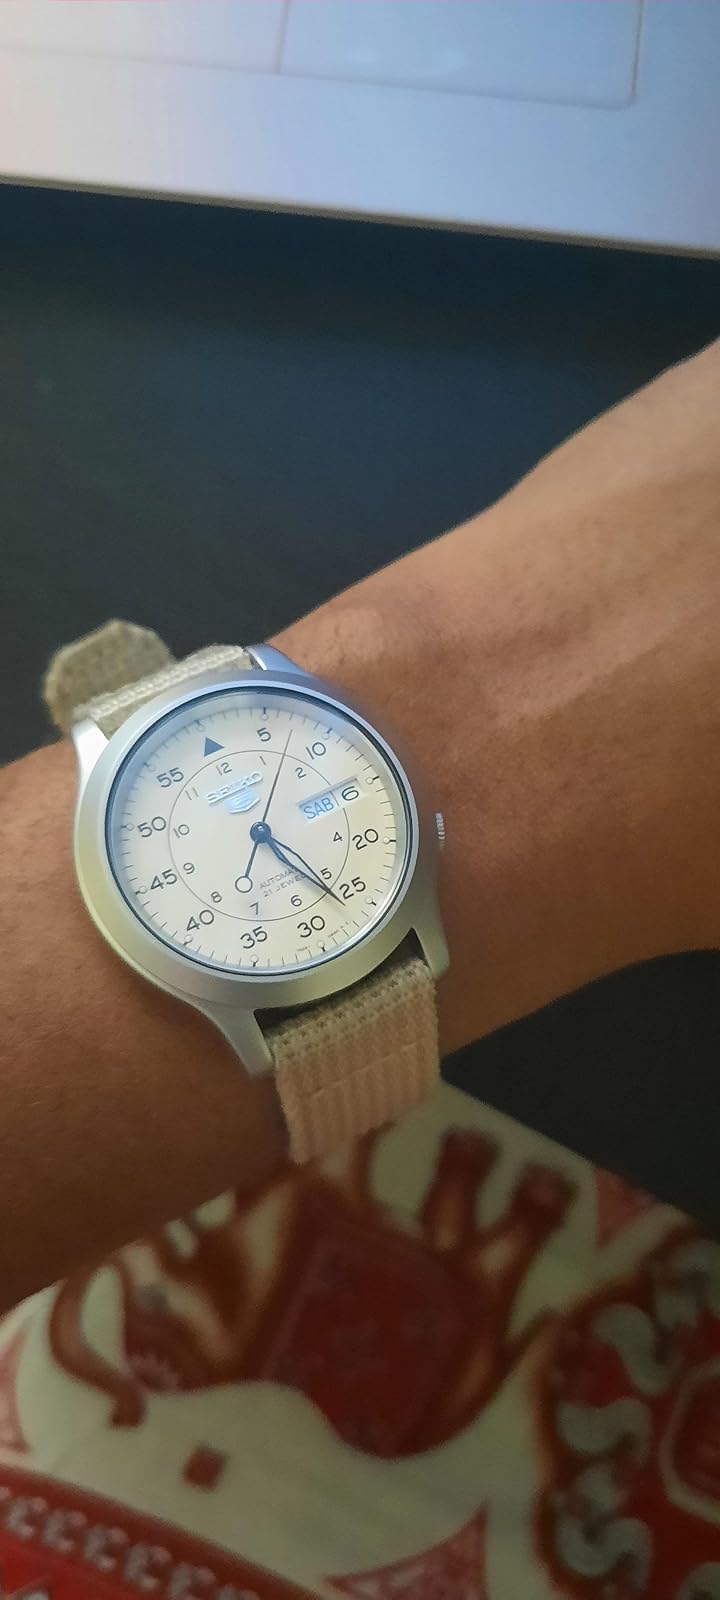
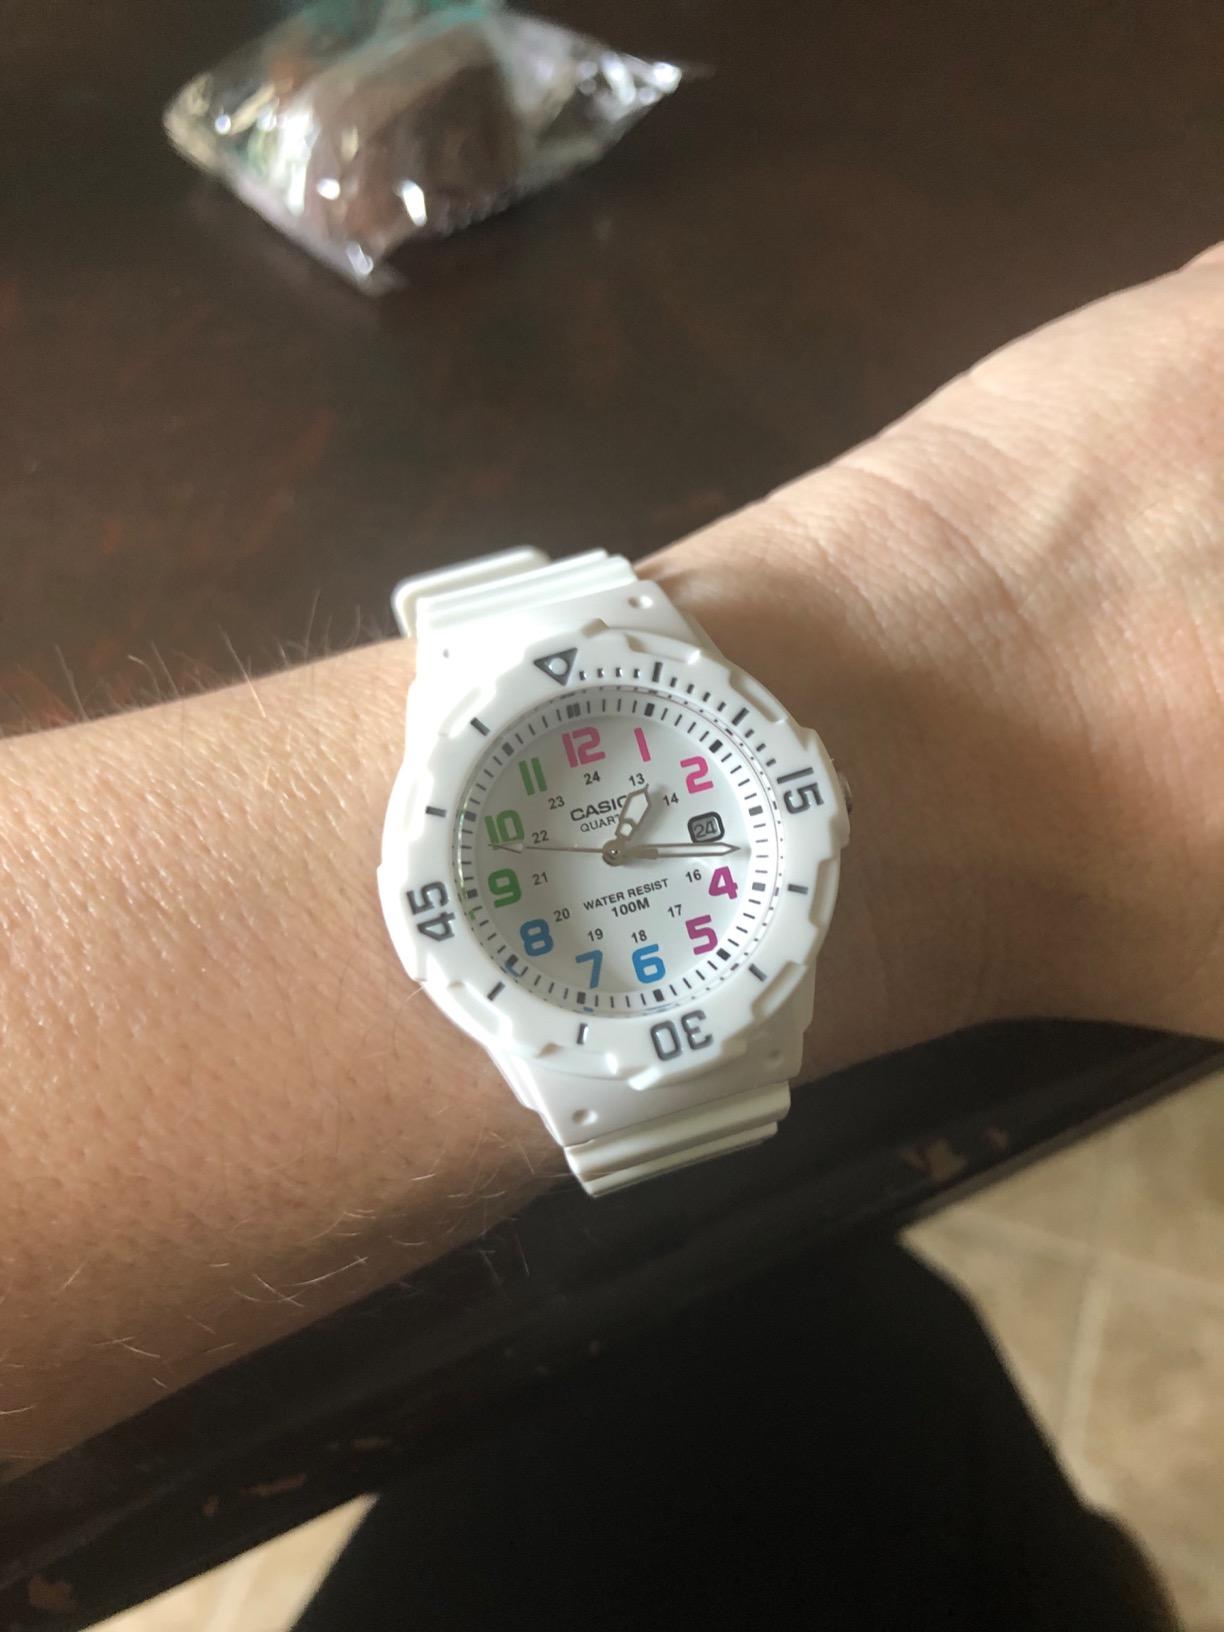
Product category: accessories_watch
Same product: no